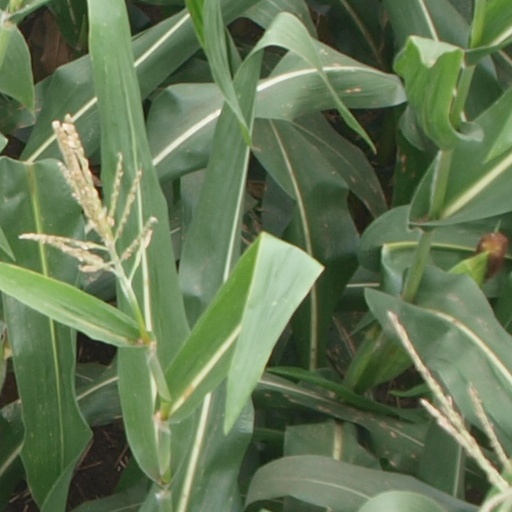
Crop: maize; corn